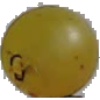
Label: white_grape